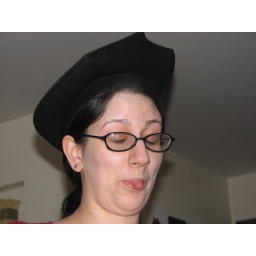
Silly Lily in a cute hat